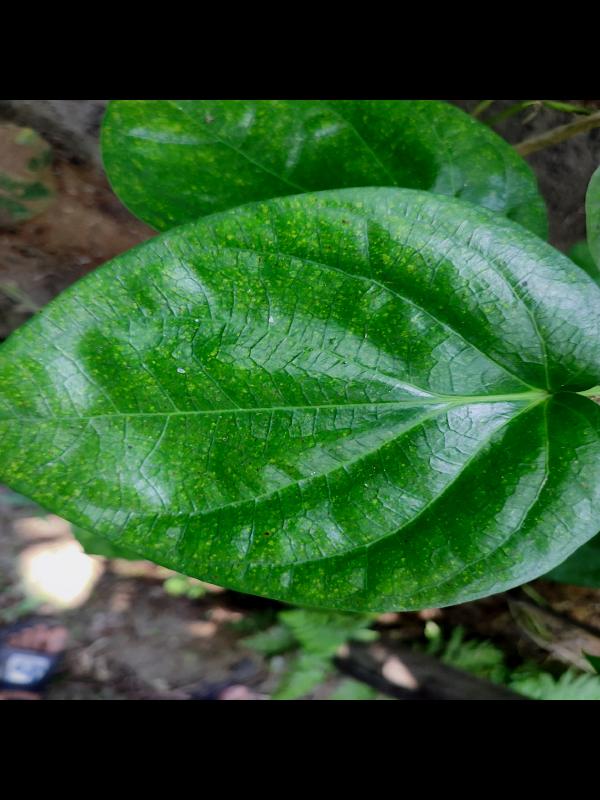
Label: Healthy_Leaf